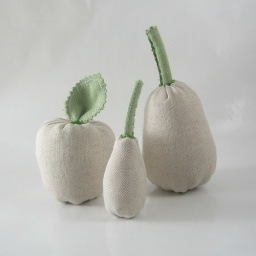
The Peaceful Fruits (apple, pear, and fig) are bowl fillers--for your kitchen counter or in the dining room.